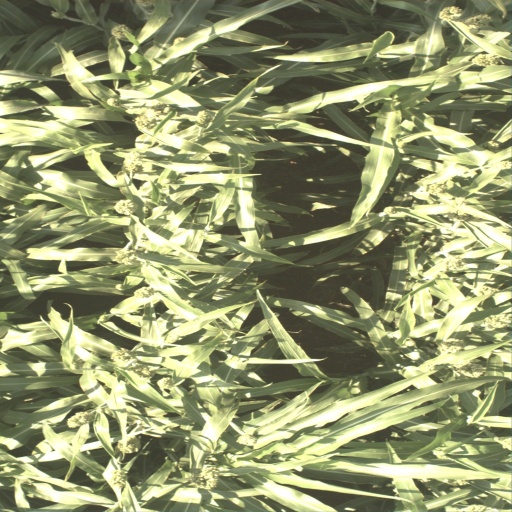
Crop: sorghum